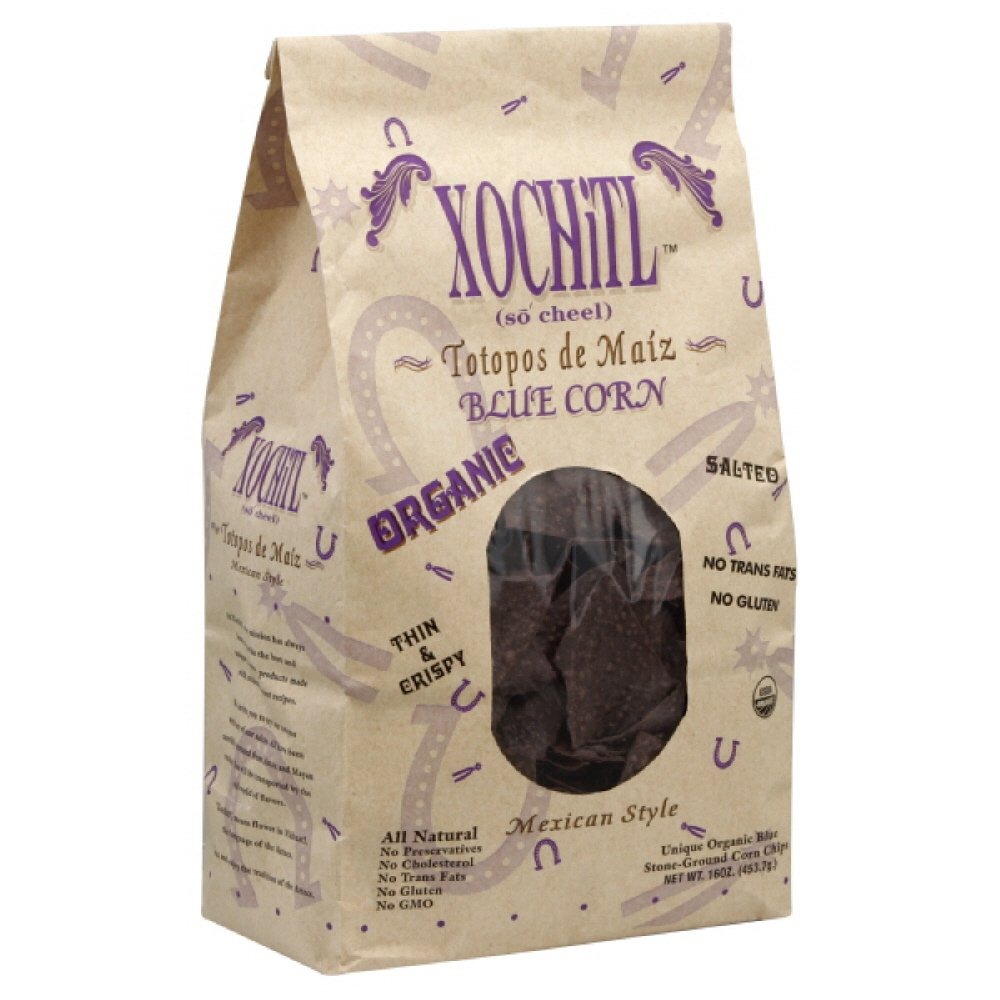
Item Name: Xochitl Tortilla Chips Blue Corn, 1-pounds (Pack of 9)
Bullet Point 1: 16 Ounces Bag
Bullet Point 2: Serving Size:
Bullet Point 3: Kosher
Bullet Point 4: Dairy Free
Value: 48.0
Unit: Ounce

Price: 72.2